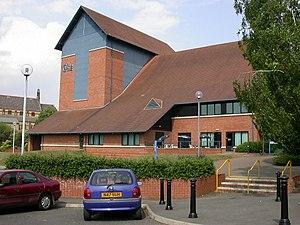
Wellingborough est une ville du Northamptonshire en Angleterre, à environ 24 km de Northampton. C'est le chef-lieu de l'arrondissement de Wellingborough.